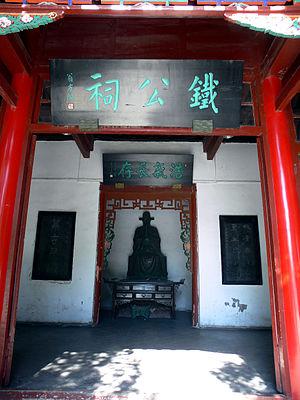
La Campagne Jingnan, ou Révolte Jingnan, est une guerre civile du début de la dynastie Ming, qui oppose l'empereur Jianwen à son oncle Zhu Di, le Prince de Yan. Elle débute en 1399 et dure trois ans. La campagne prend fin lorsque les troupes du Prince de Yan prennent Nankin, la capitale impériale. La chute de Nankin est suivie par la déposition de l'empereur Jianwen et l’accession au trône de Zhu Di, qui devient l'empereur Yongle.